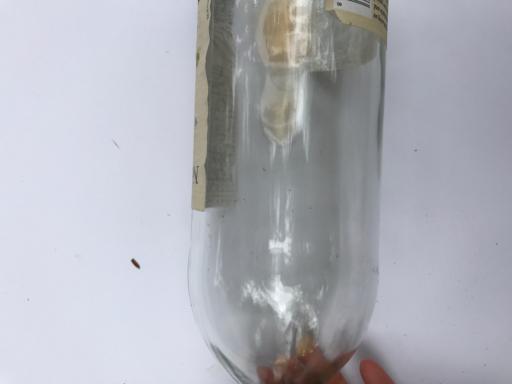
Waste category: glass